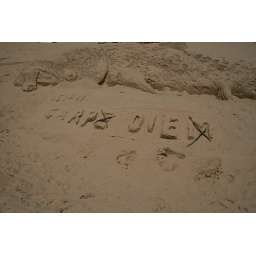
Sand sculptures at a sand sculpture building competition at the beach in Grand Haven.